Johan Erikson

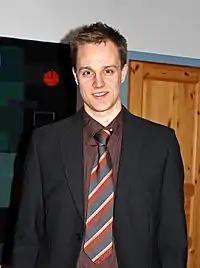
Johan Erikson in 2011

Johan Erikson (born 20 January 1985) is a Swedish ski jumper who represents Holmens IF. He had his best season in 2003/2004, when he finished the season with many top-20 finishes, including a 16th at Liberec in 2004.